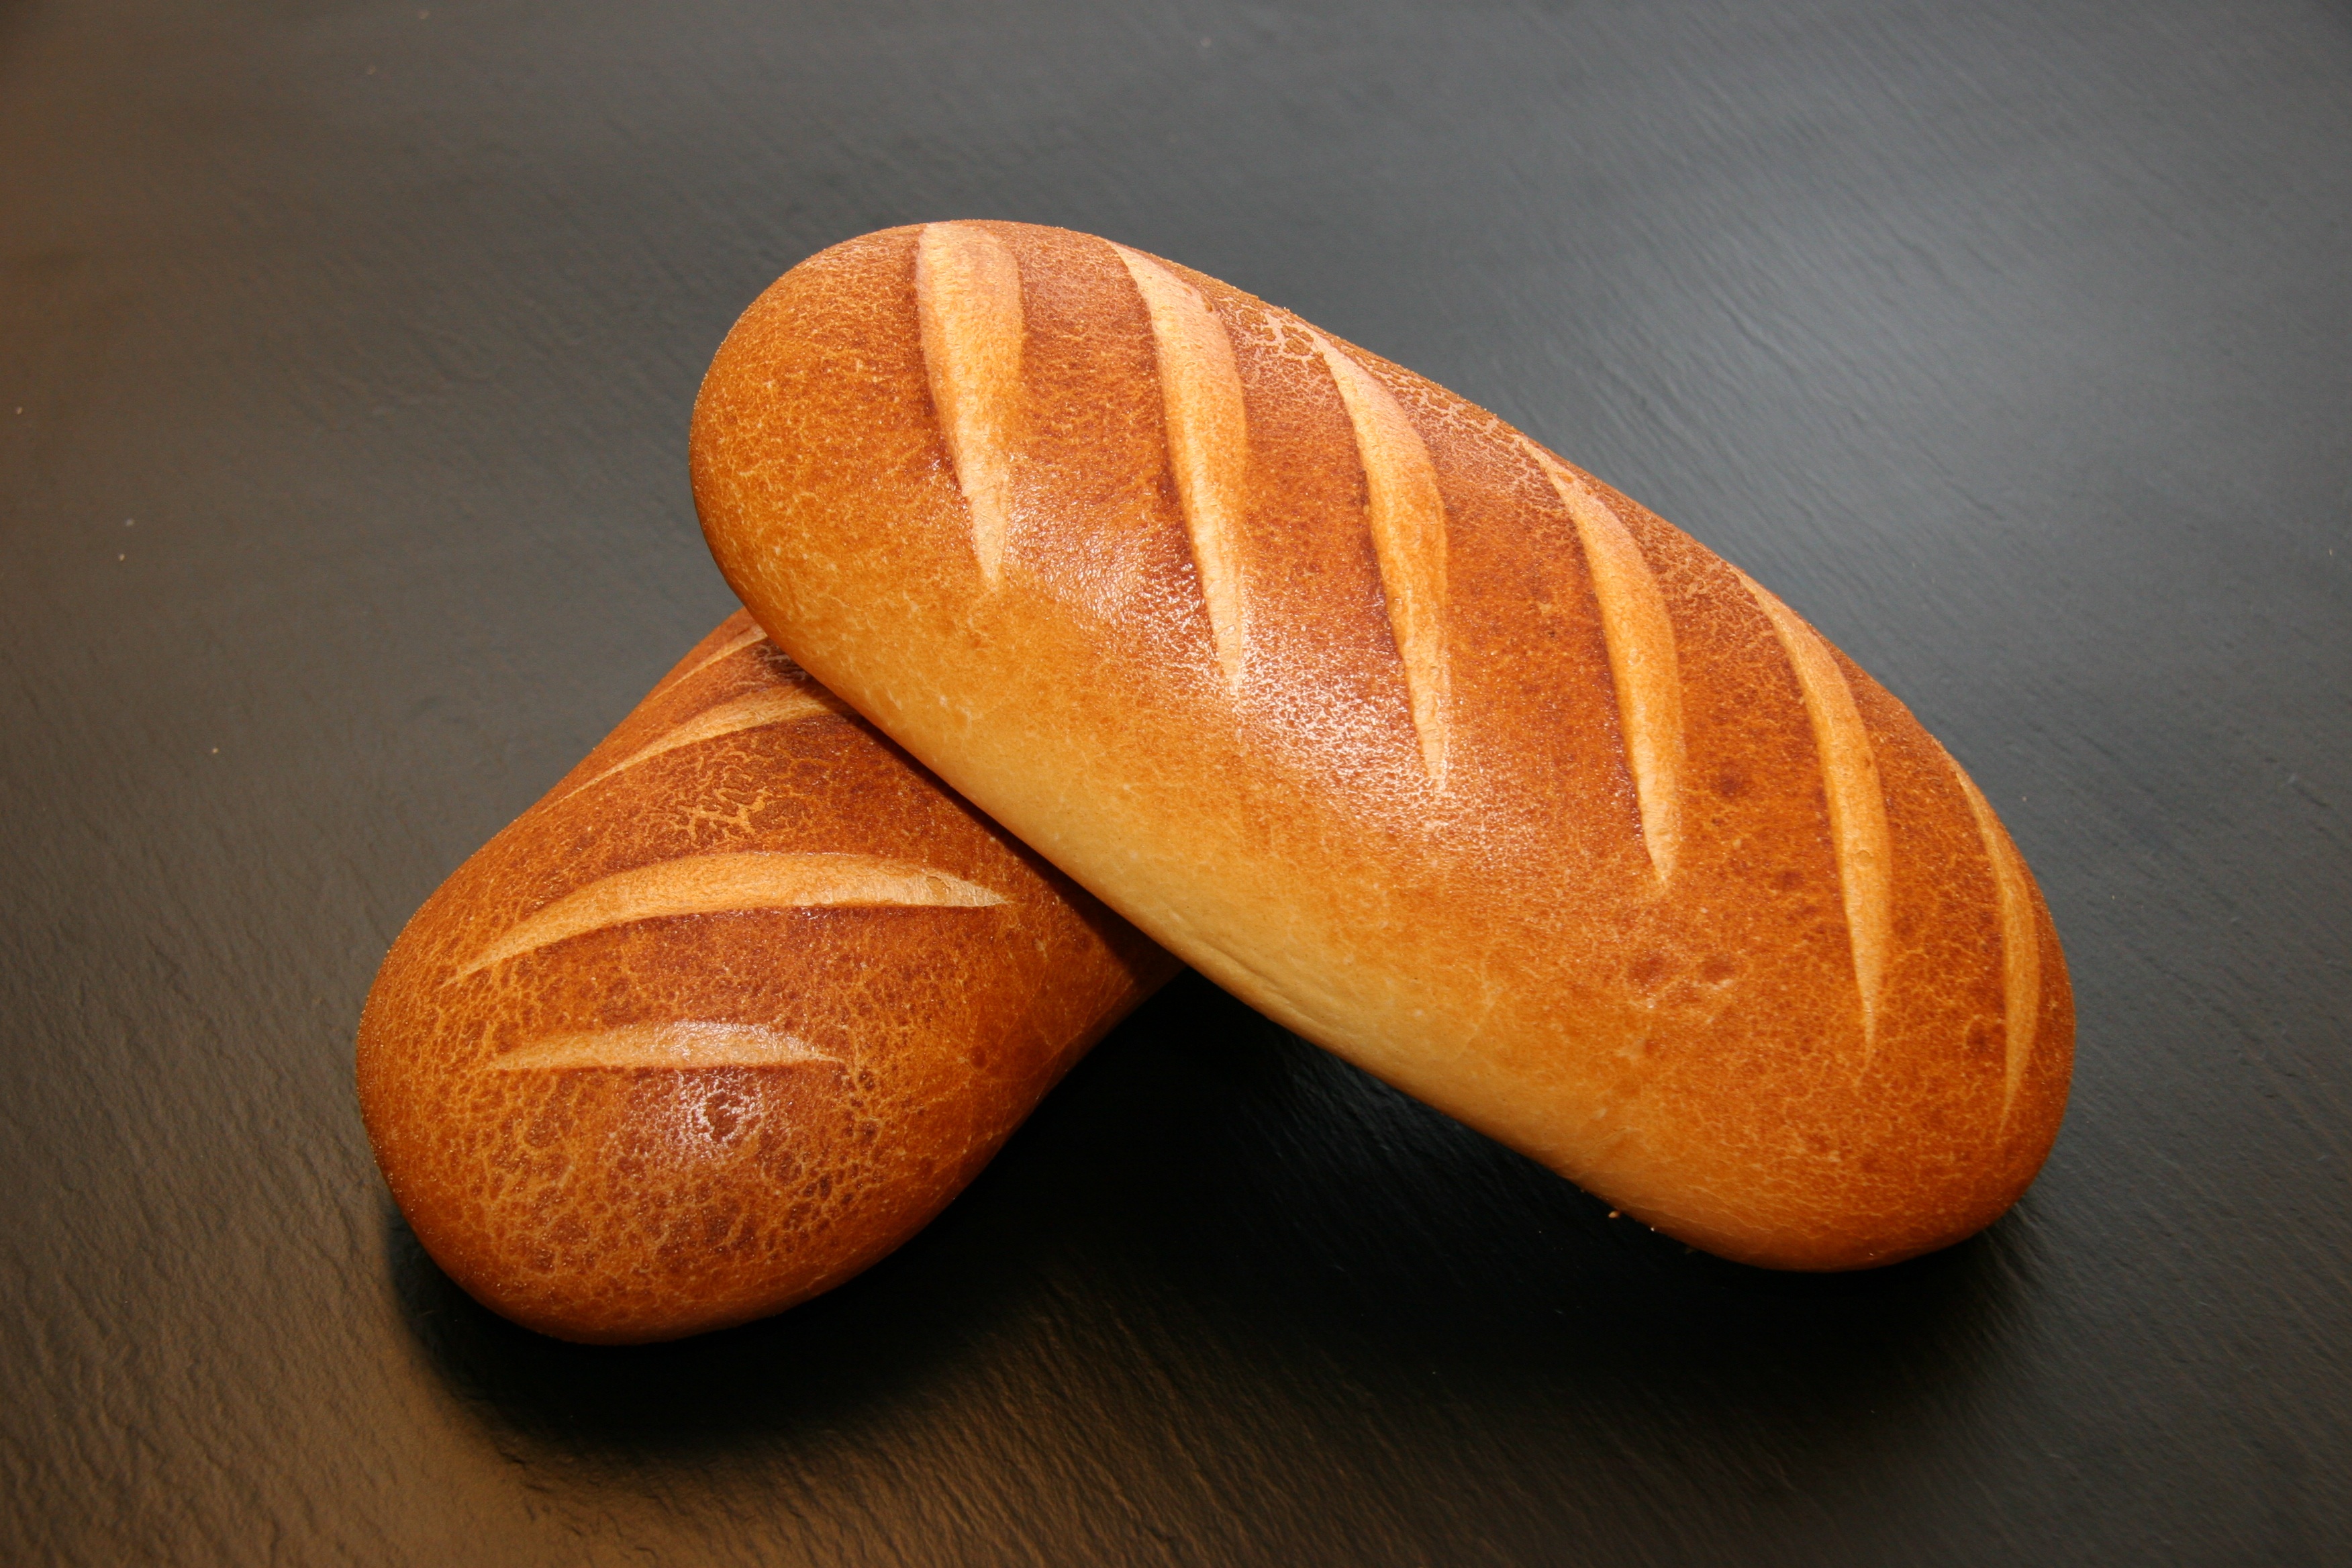
food, craft, bread, dining, baker, production, oven, taste, baked goods, speciality, bread roll, freshly baked, bakes bread, napoli bread